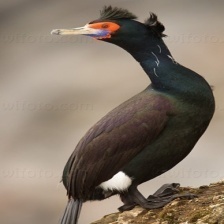
Species: RED FACED CORMORANT
Scientific name: PHALACROCORAX URILE